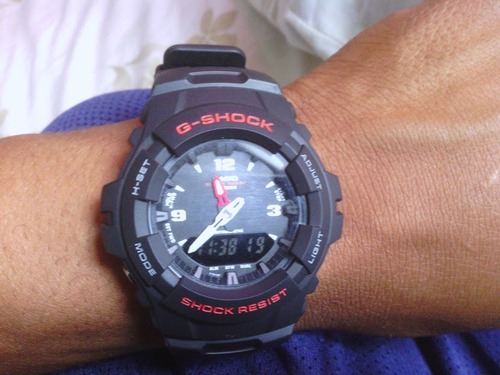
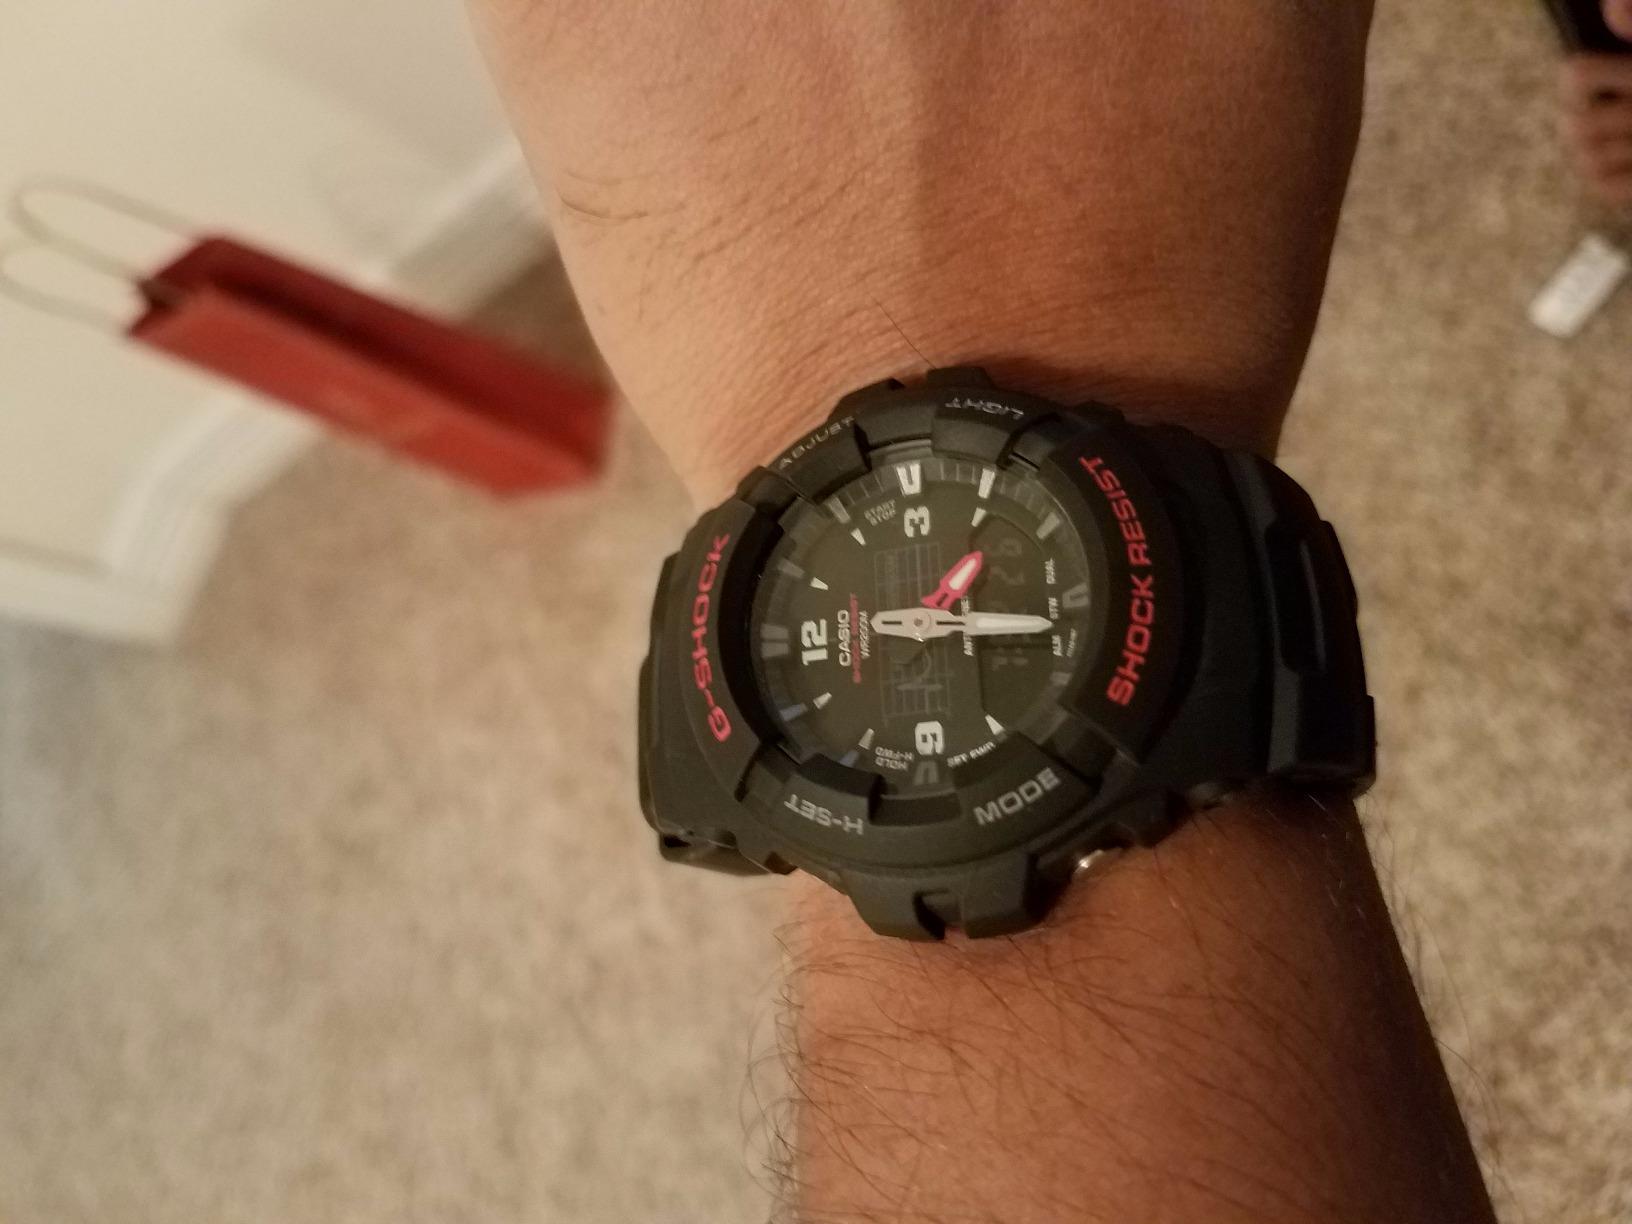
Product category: accessories_watch
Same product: yes